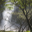
Label: forest